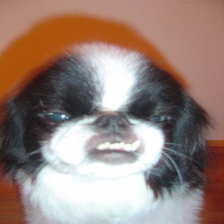
Species: dog
Breed: japanese chin